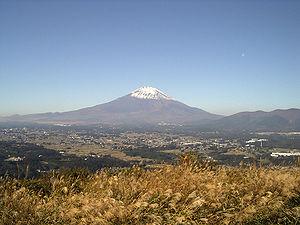
Le col d'Ashigara est un col de montagne situé à la limite des préfectures de Kanagawa et Shizuoka près du mont Kintoki au Japon. Le col traverse les montagnes à une altitude de 759 m.